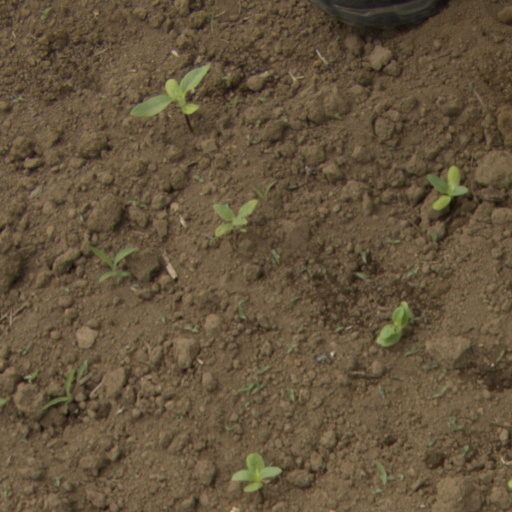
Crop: Jerusalem artichoke